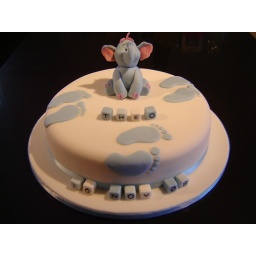
Lumpy Baby Feet cake in baby blue - christening or birthday versions